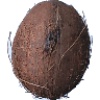
Label: cocos